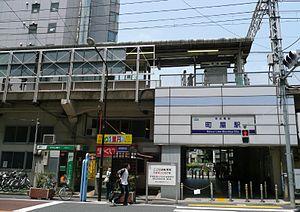
La gare de Machiya est une gare ferroviaire située dans l'arrondissement d'Arakawa à Tokyo au Japon. Cette gare est exploitée conjointement par les compagnies Keisei et Tokyo Metro.